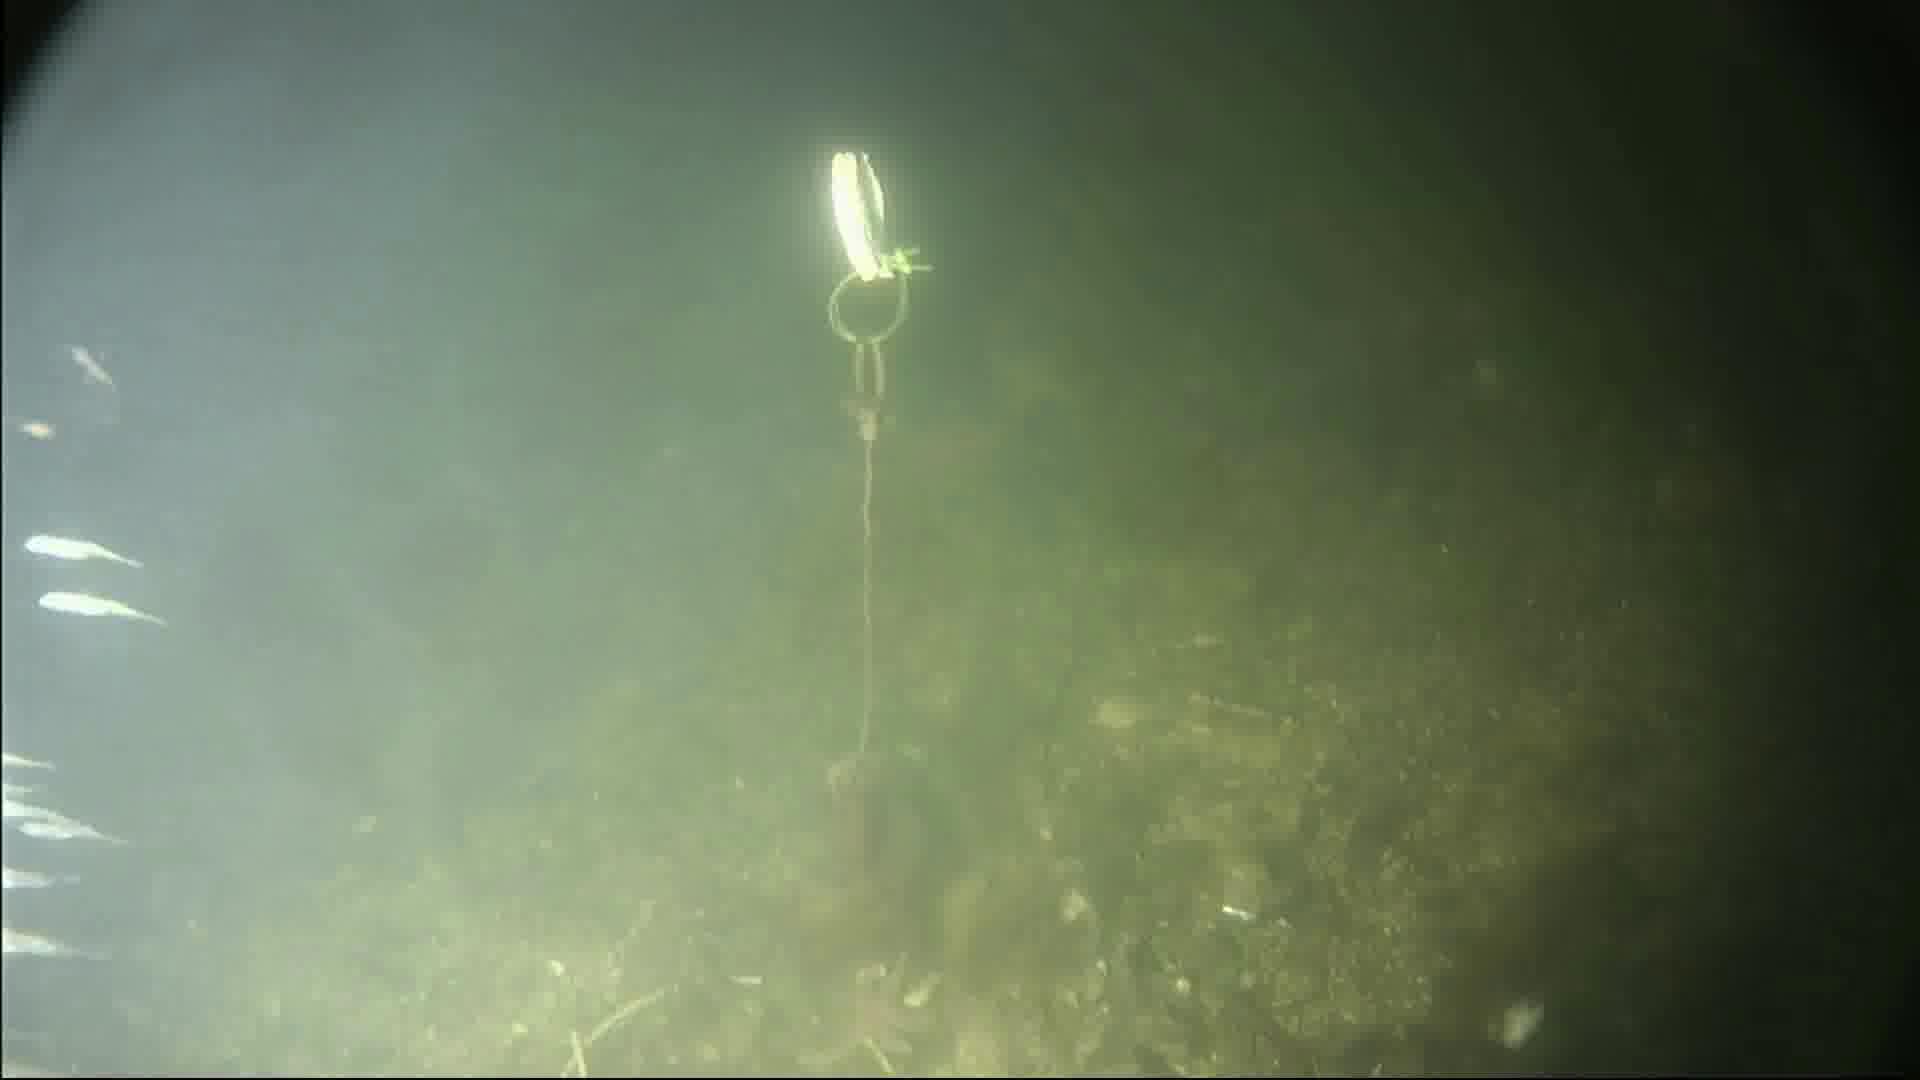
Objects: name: starfish
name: crab
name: small_fish